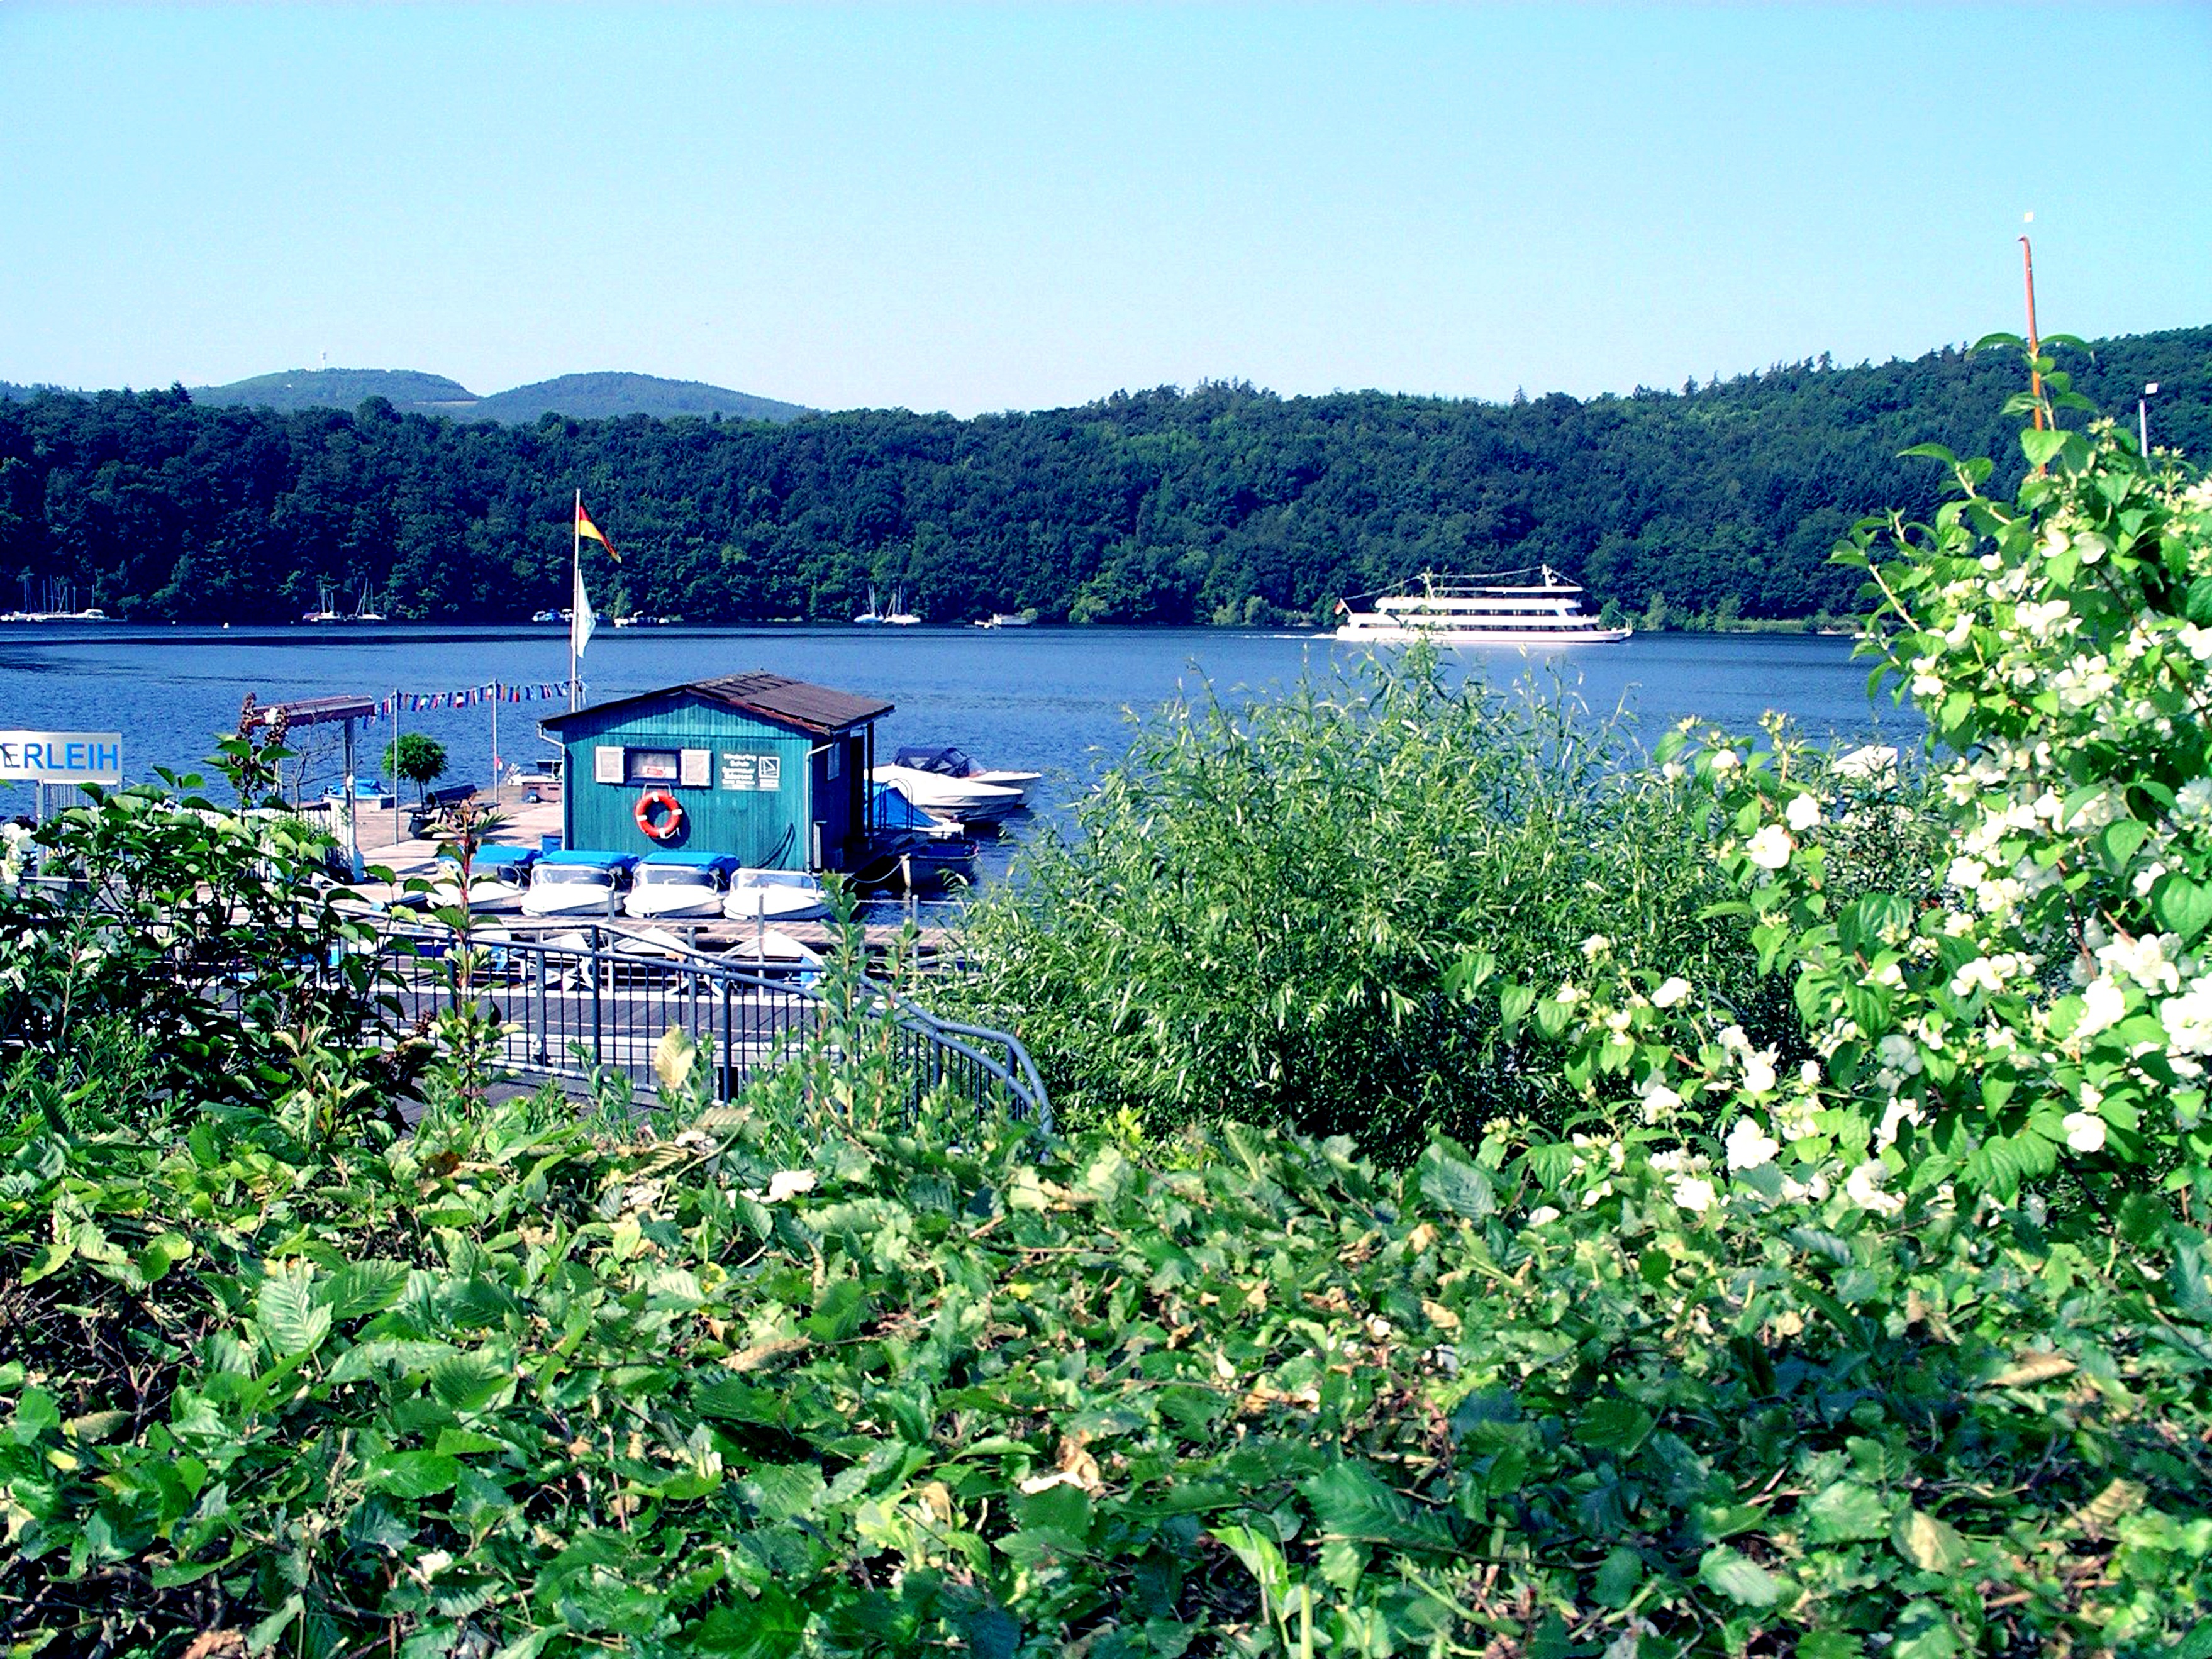
landscape, tree, water, nature, sky, flower, lake, ship, summer, green, blue, rest, flowers, holidays